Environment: real
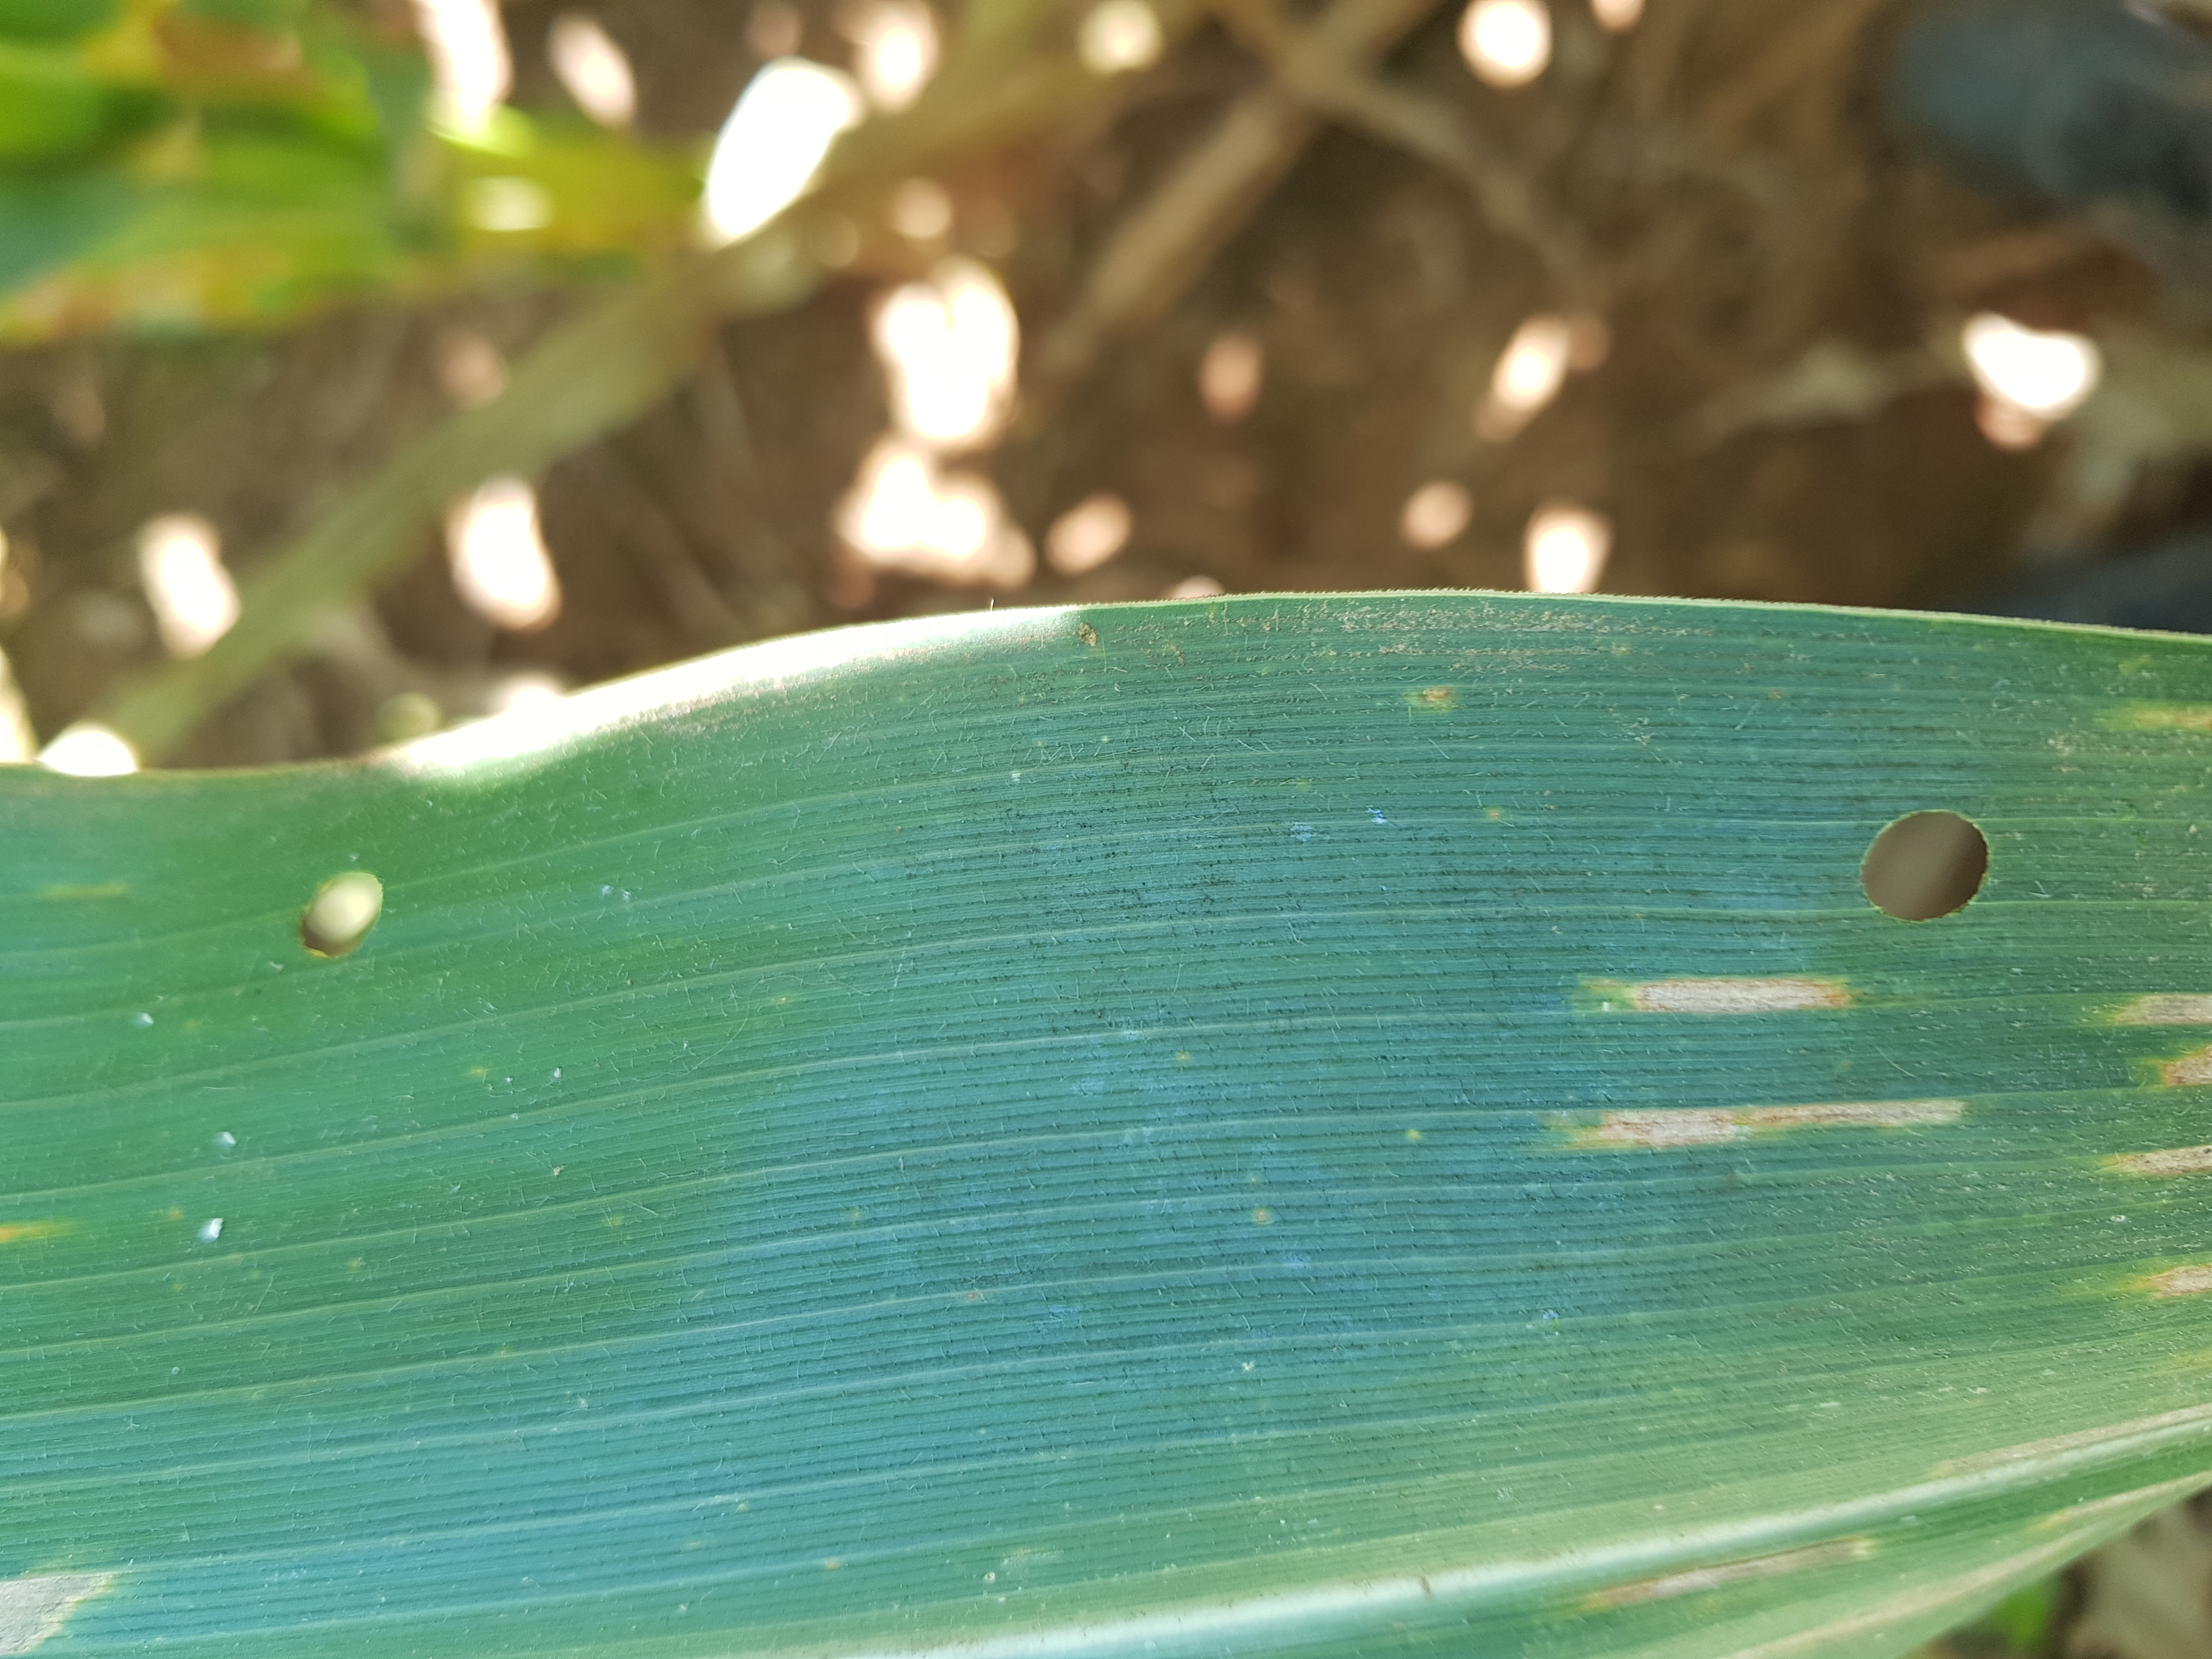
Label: gray_leaf_spot